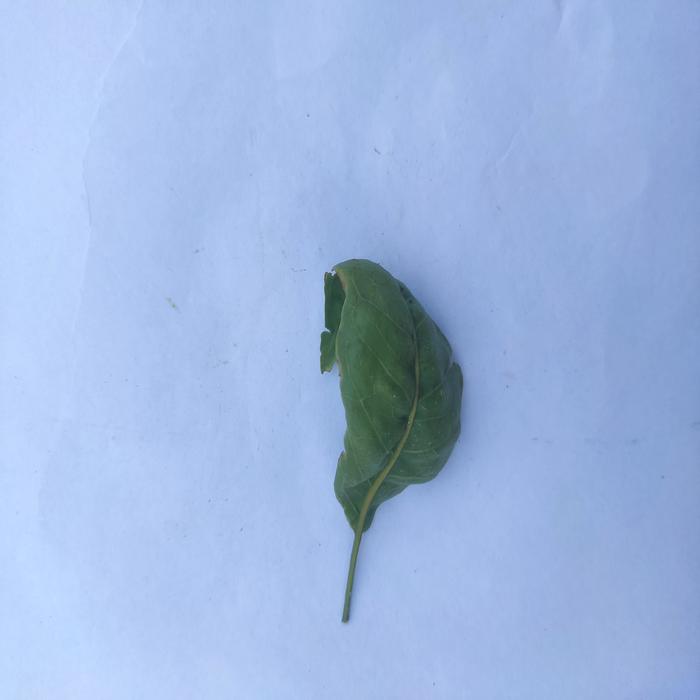
Crop: Aegle Marmelos
Leaf condition: Leaf_Curl